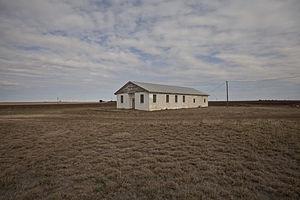
Cet article recense les villes fantômes du Texas, aux États-Unis.